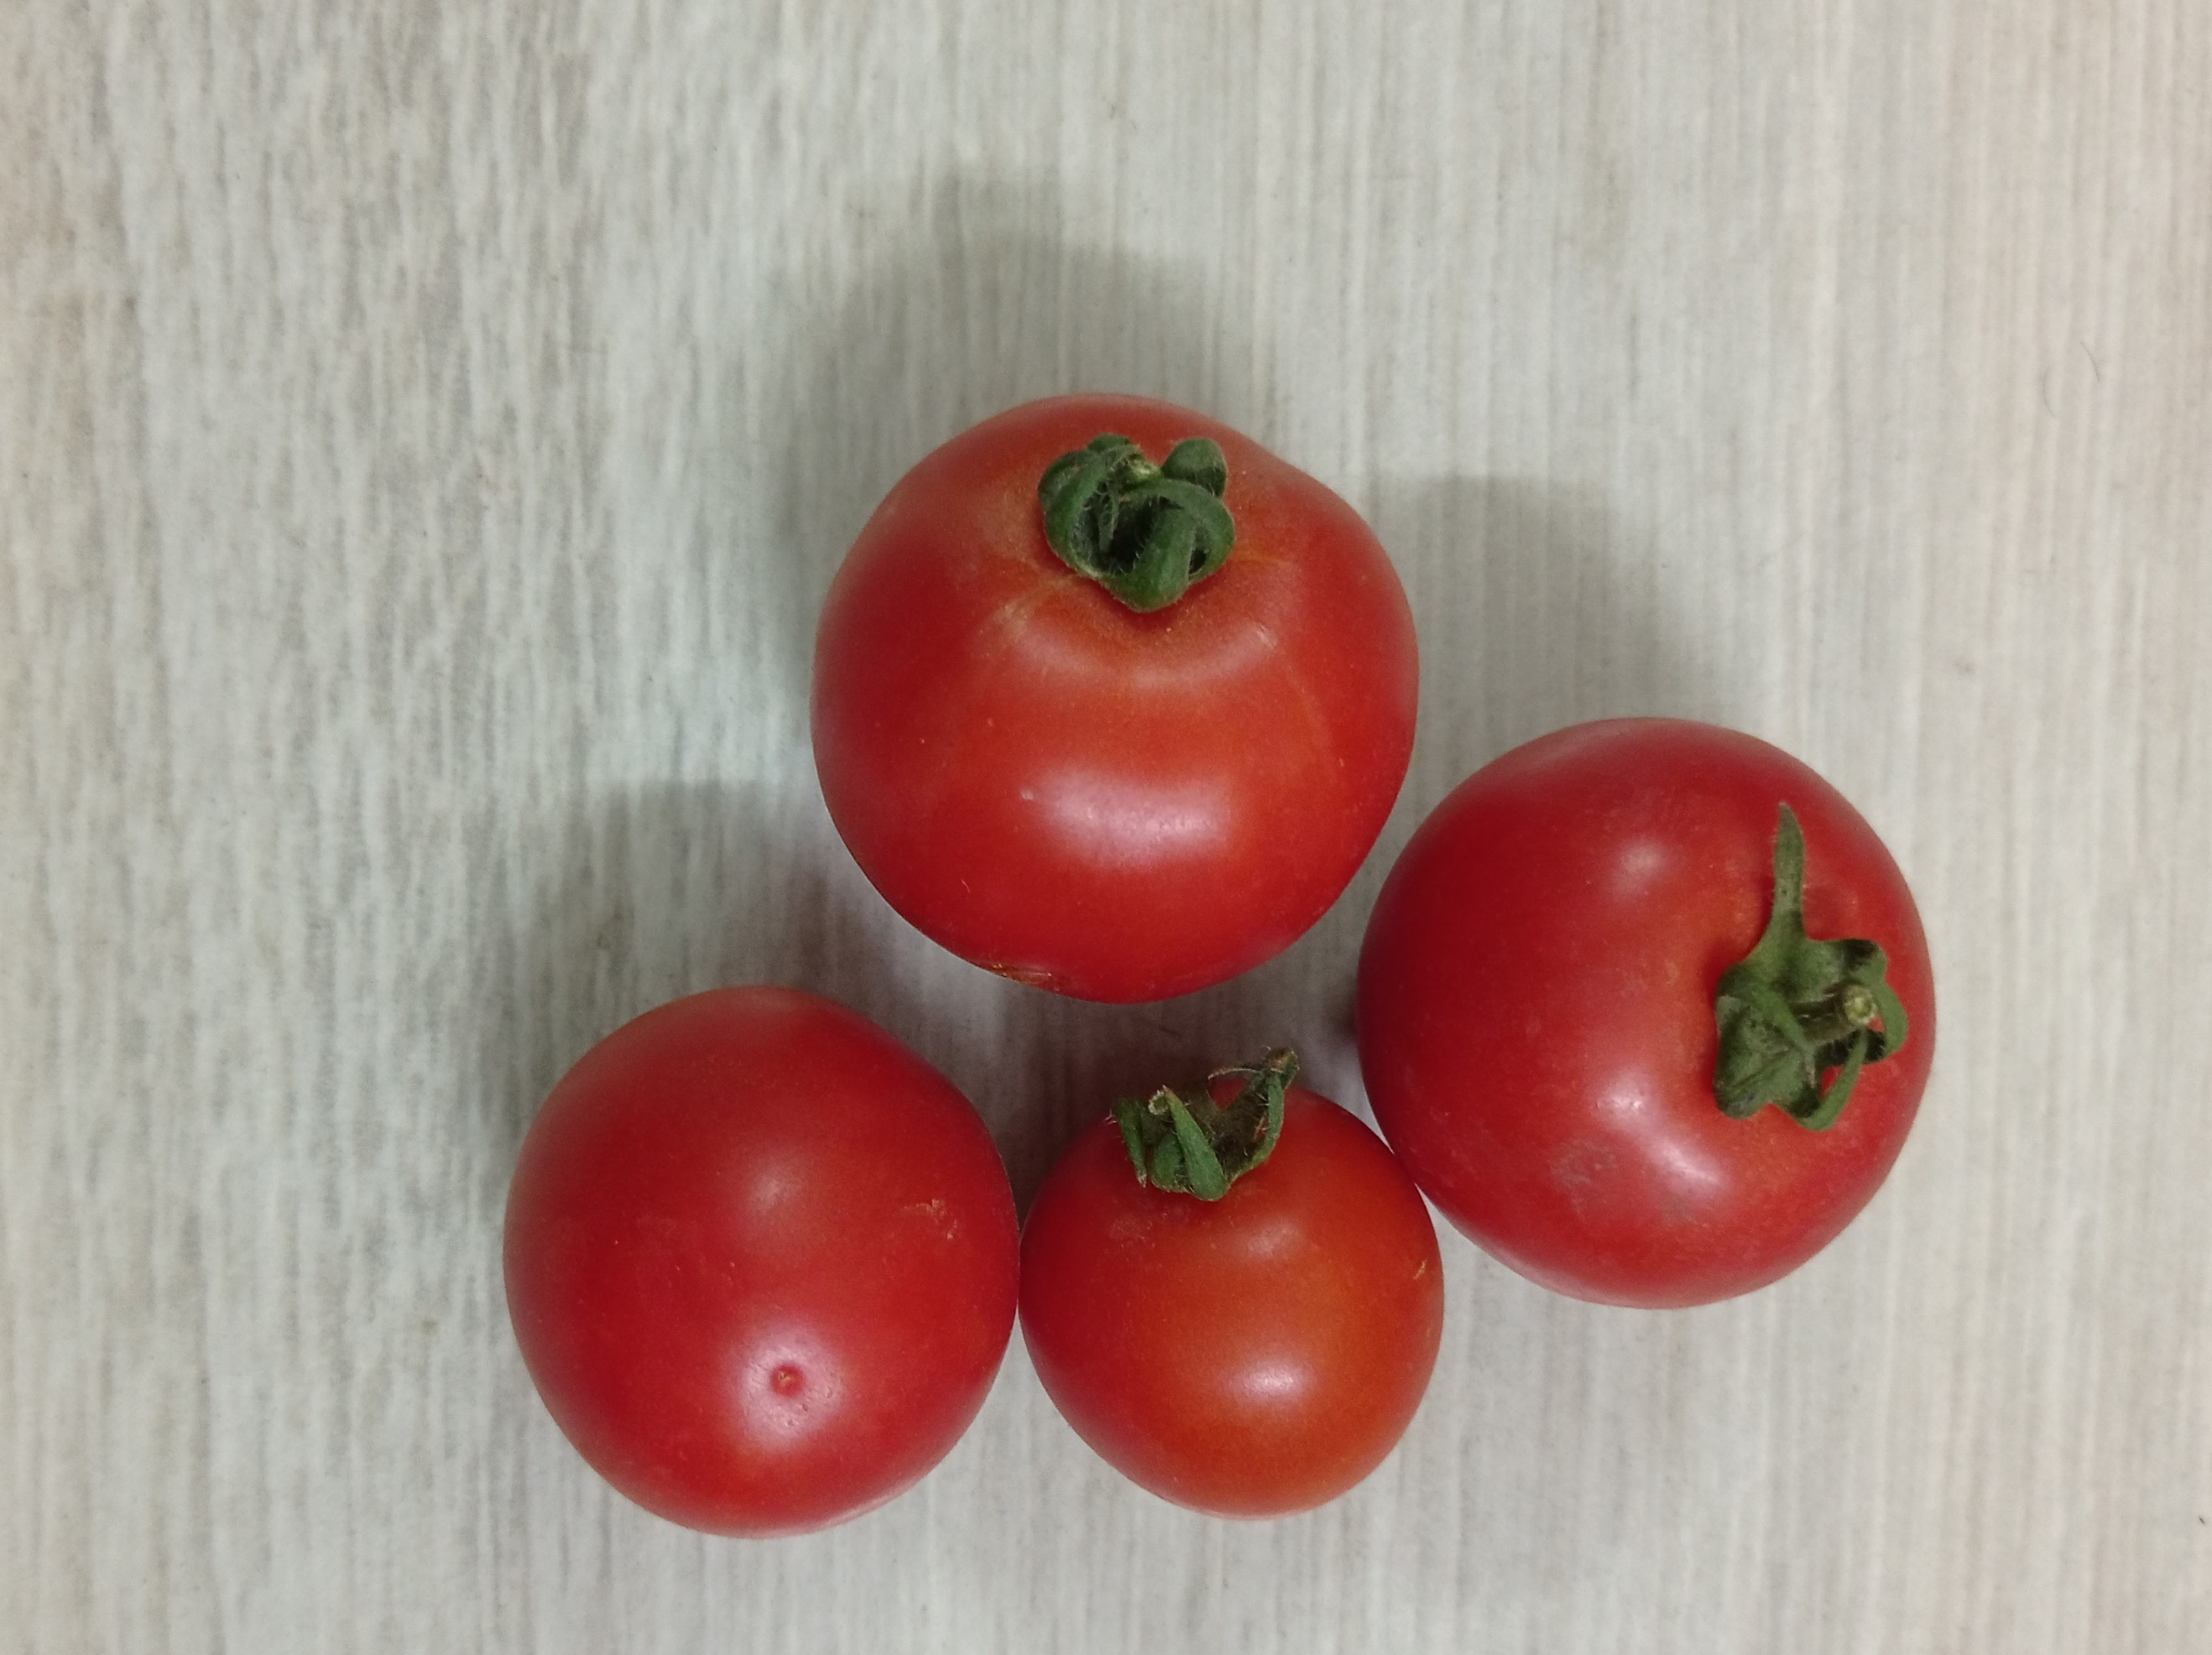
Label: Fresh